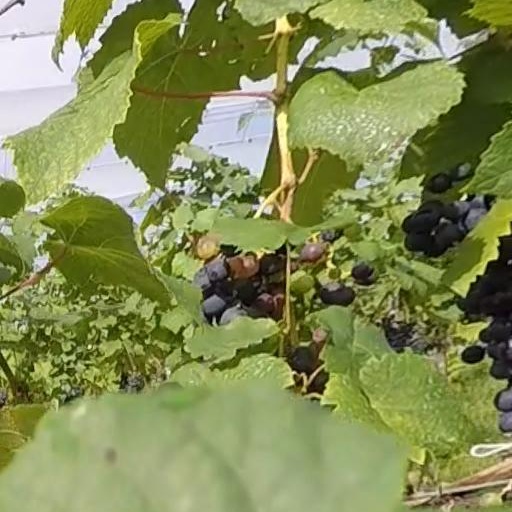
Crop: grape